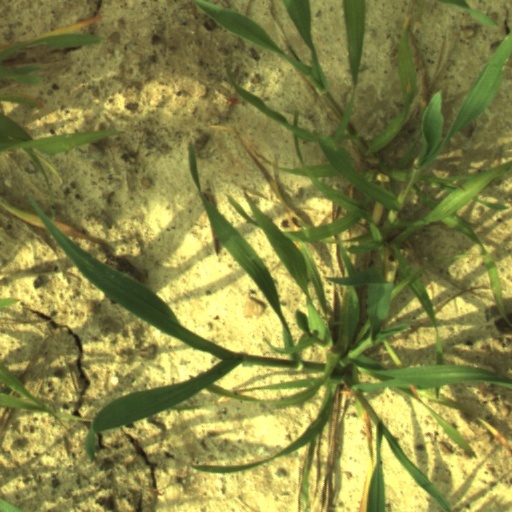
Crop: wheat